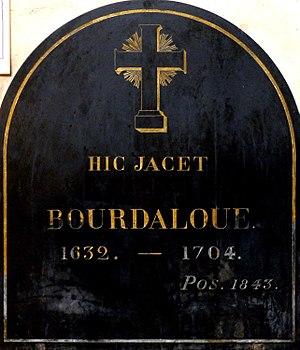
Eglise Saint-Paul-Saint-Louis (inscription Bourdalou) - Paris IV
Louis Bourdaloue, né à Bourges le 20 août 1632 et mort à Paris le 13 mai 1704, est un jésuite français. Brillant prédicateur connu pour la qualité et longueur de ses sermons qu'il récitait presque théâtralement ; il prêchait, dit-on, les yeux clos. Son talent et sa réputation lui valurent de prêcher à la cour, où il fut surnommé « roi des prédicateurs, prédicateur des rois ». On a considéré Bourdaloue comme « le plus janséniste des jésuites. » Il joua un rôle important à un moment difficile de l’histoire des jésuites français.